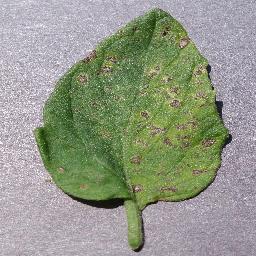
Label: Tomato___Septoria_leaf_spot